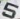
Number: 5